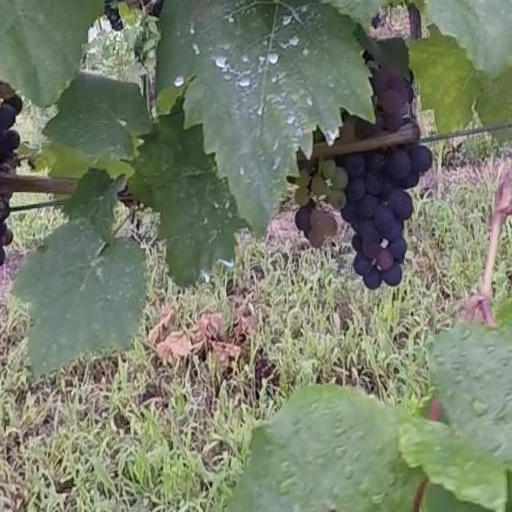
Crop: grape